Peter Jaquett

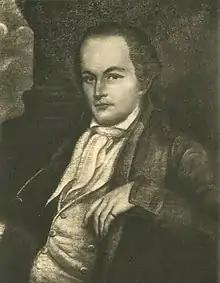
Major Peter Jaquett

Peter Jaquett (17551834) was a United States officer who fought in the American Revolutionary War.